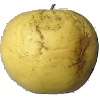
Label: golden_apple